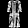
Label: Shirt